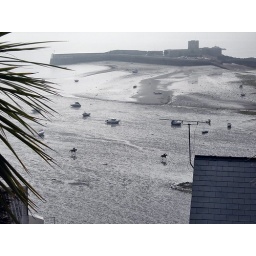
Colour shot in a black and white world